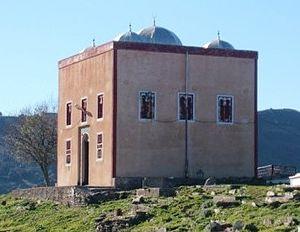
Mausolée de Sidi Hend Oulefki dans le village de Taka (commune d'Aït Yahia) en Kabylie (Wilaya de Tizi Ouzou, Algérie).
Taka Ait Yahia est un village de la wilaya de Tizi Ouzou en Algérie.
La Kabylie est une région historique située dans le Nord de l'Algérie, à l'est d'Alger.